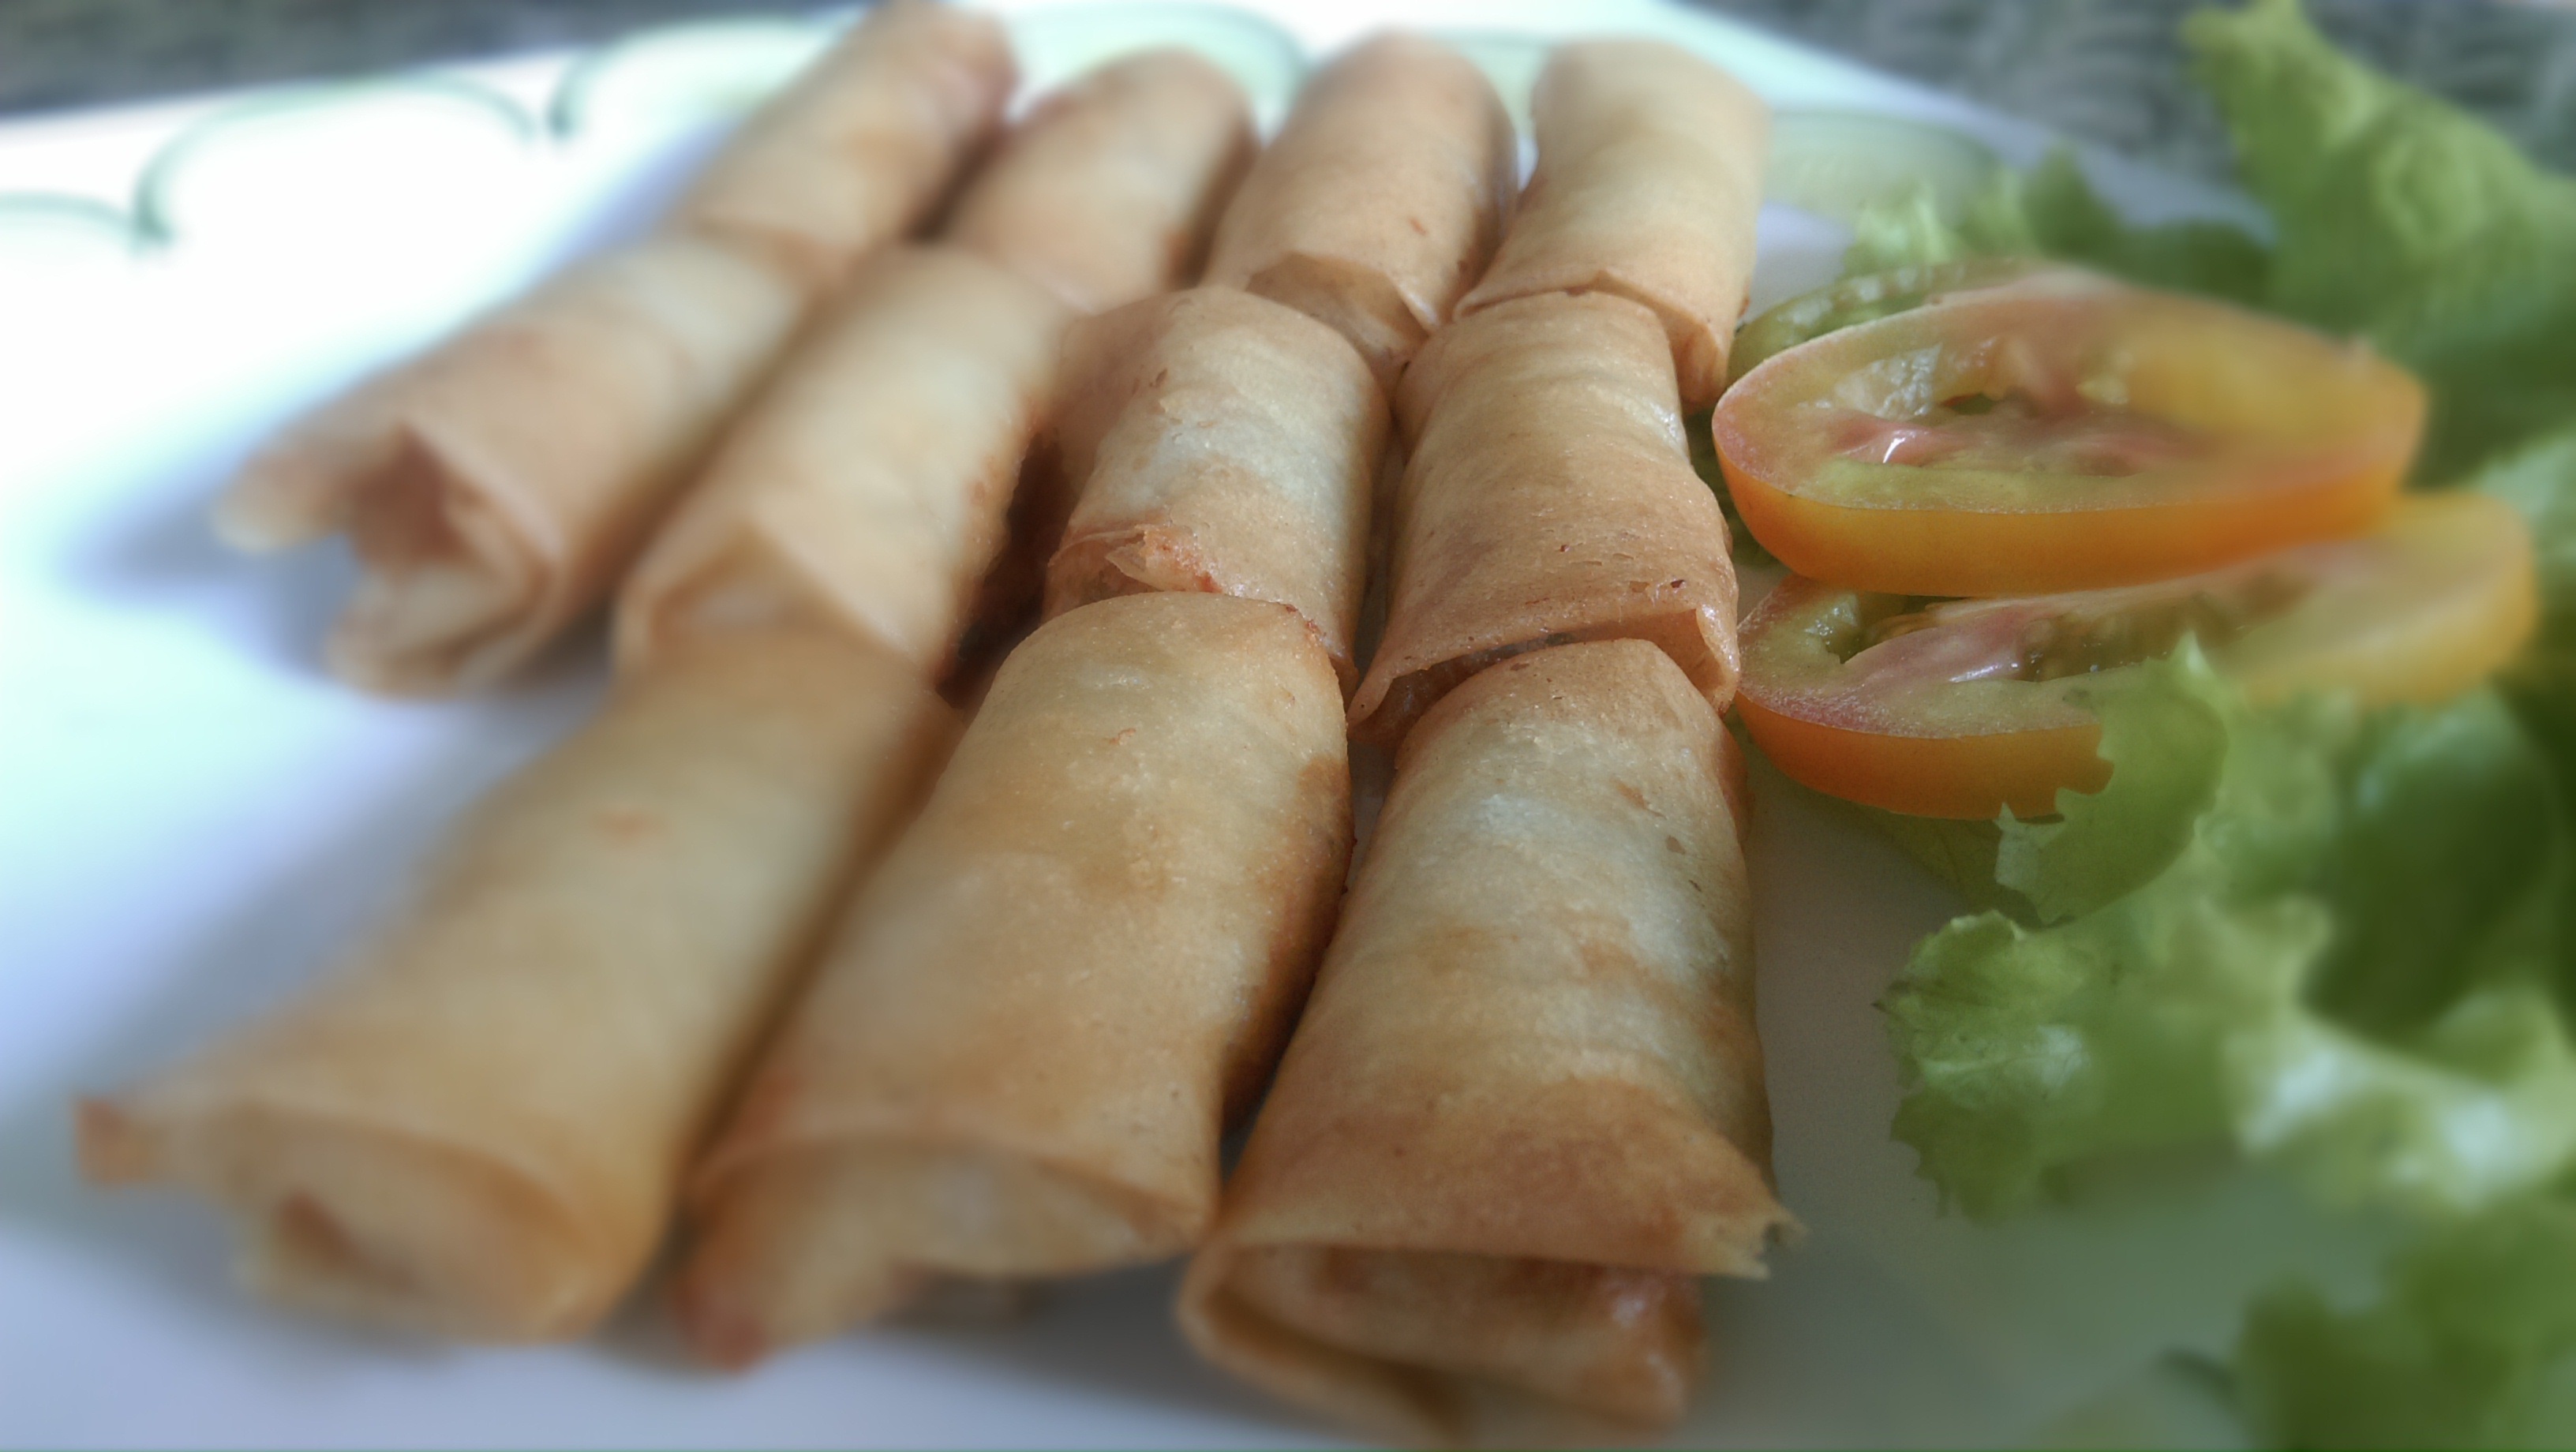
dish, meal, food, breakfast, cuisine, asian food, vietnam, chinese food, dim sum, egg roll, spring rolls, southeast asian food, lumpia, taquito, nem r n, spring roll